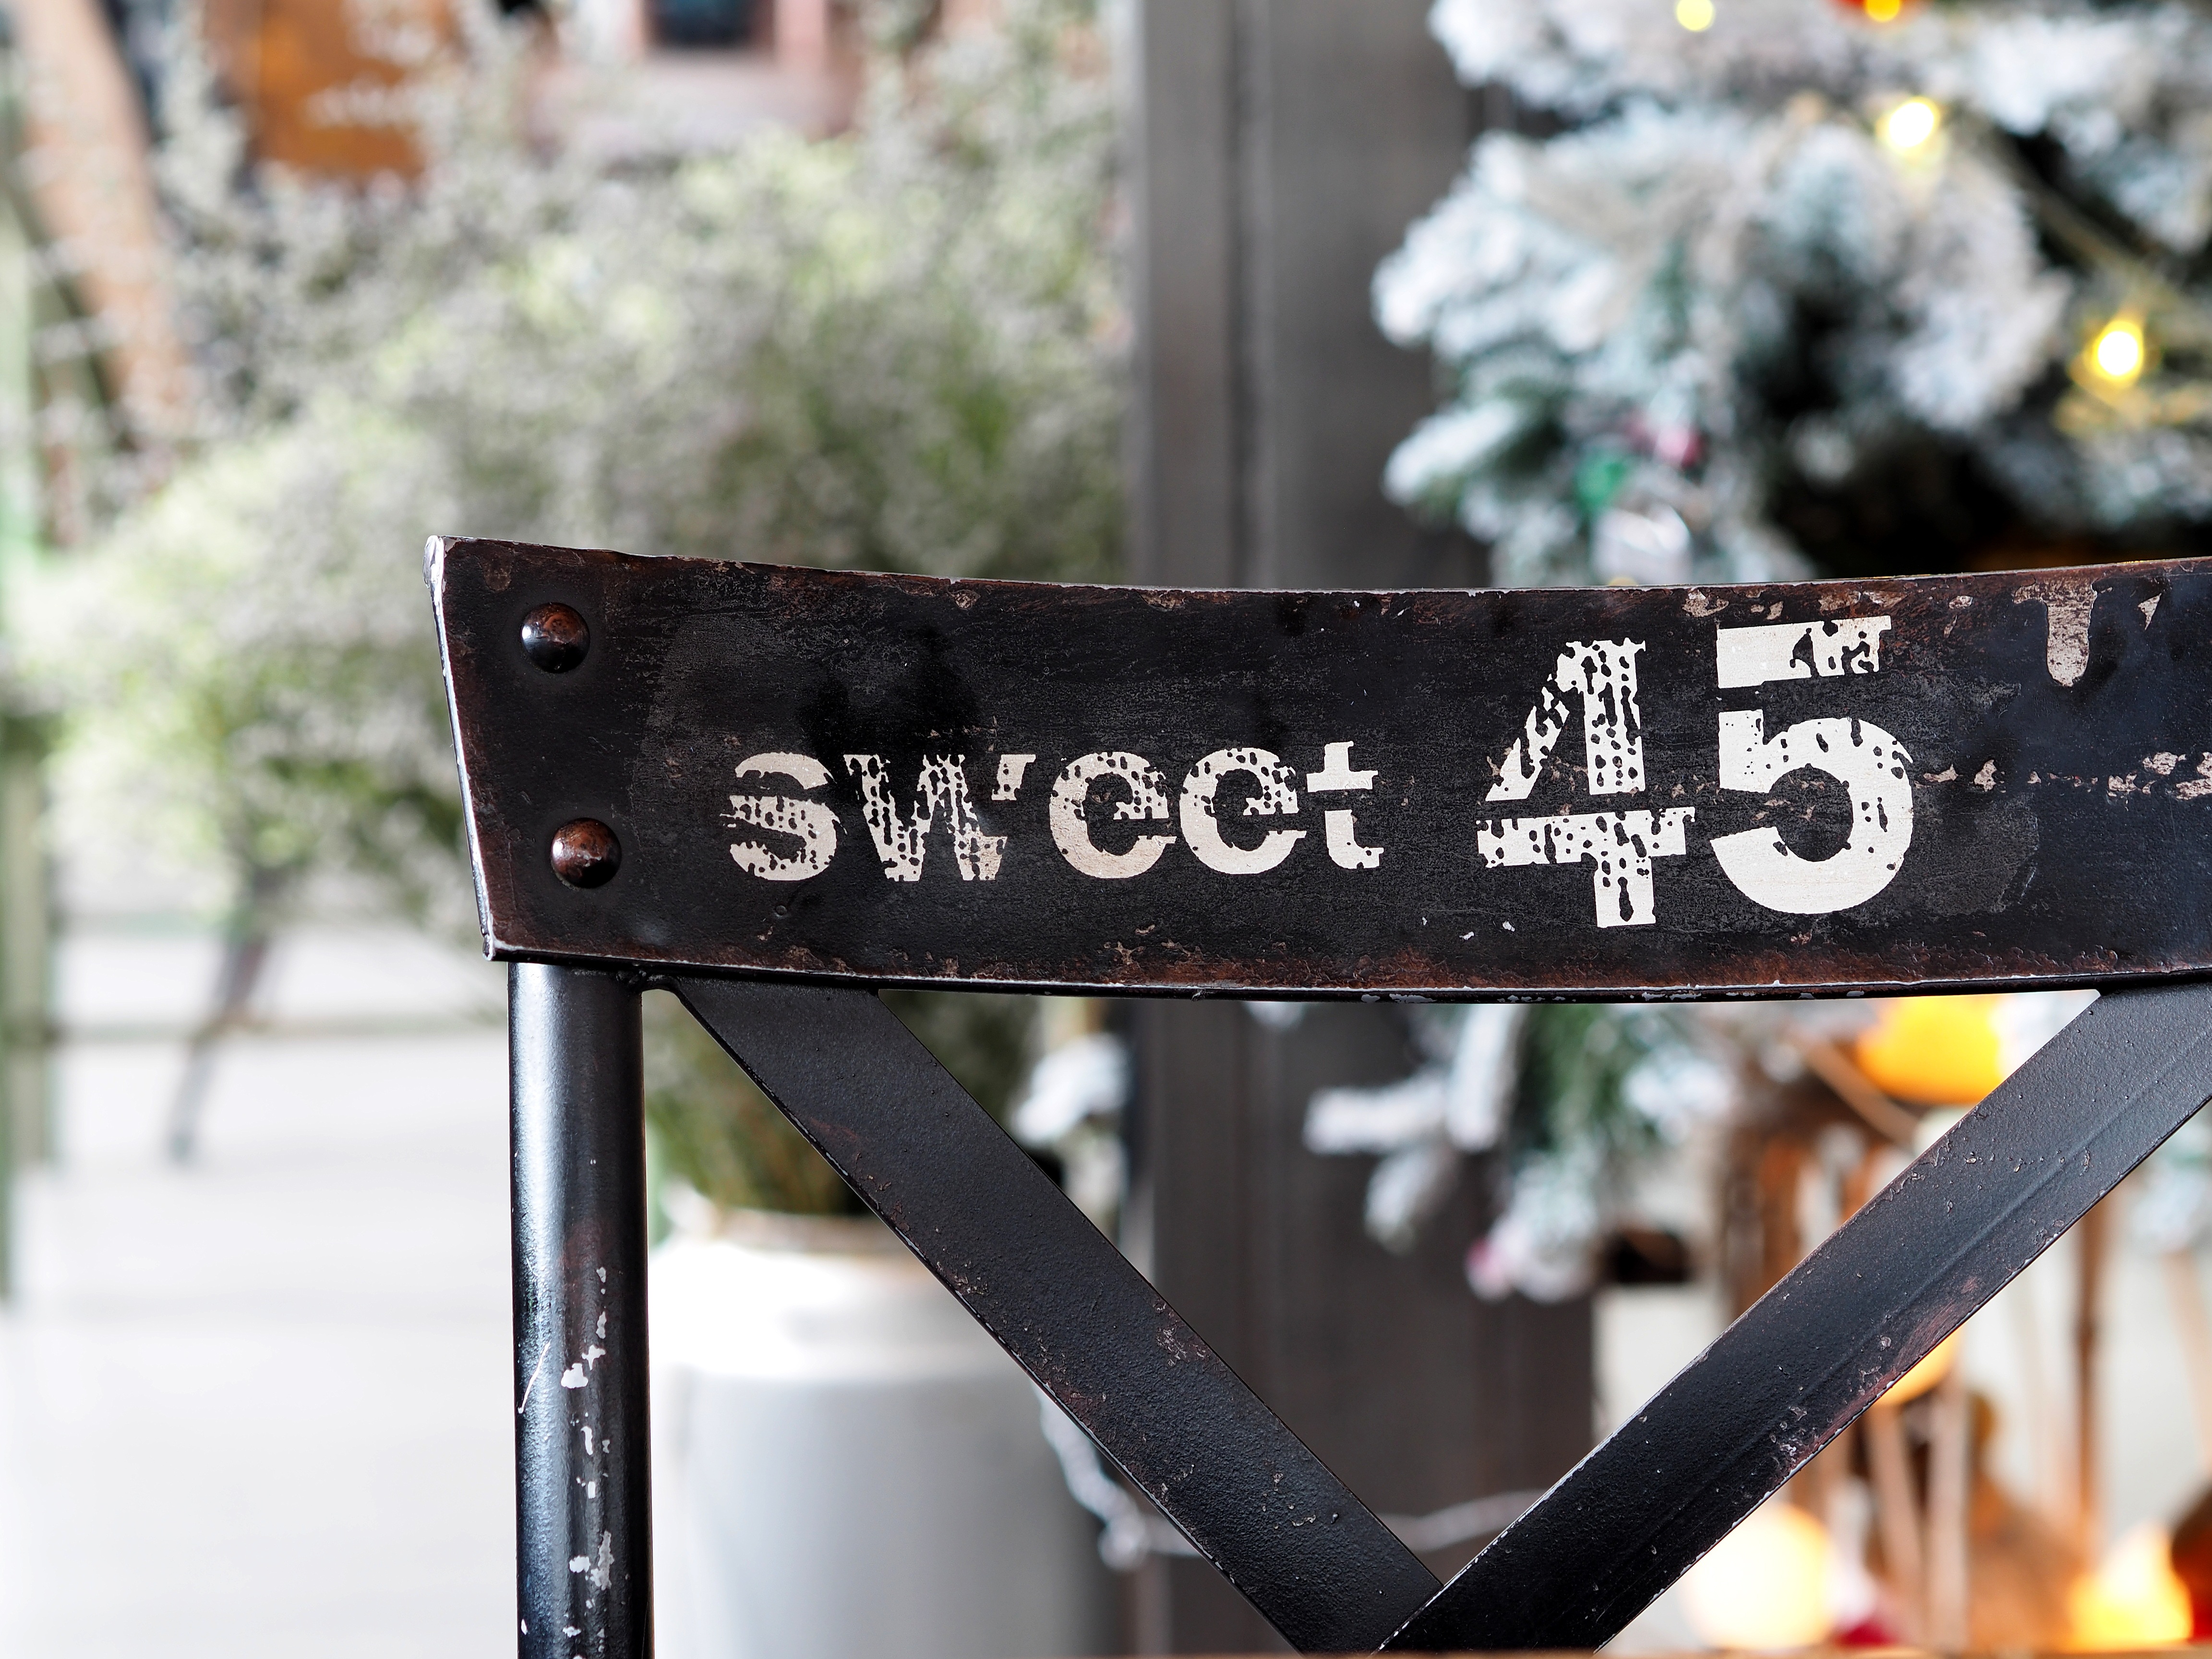
chair, spring, color, black, photograph, seats, support, a chair chairs, dark colors, backrest